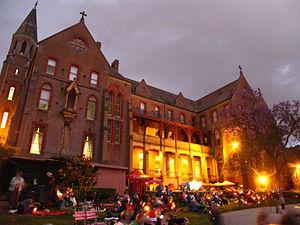
Abbotsford est une localité australienne de l'État de Victoria. C'est un quartier de l'agglomération de Melbourne, situé dans la zone d'administration locale de la ville de Yarra, au nord-est du centre ville de Melbourne.